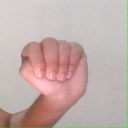
अक्षर: ठ